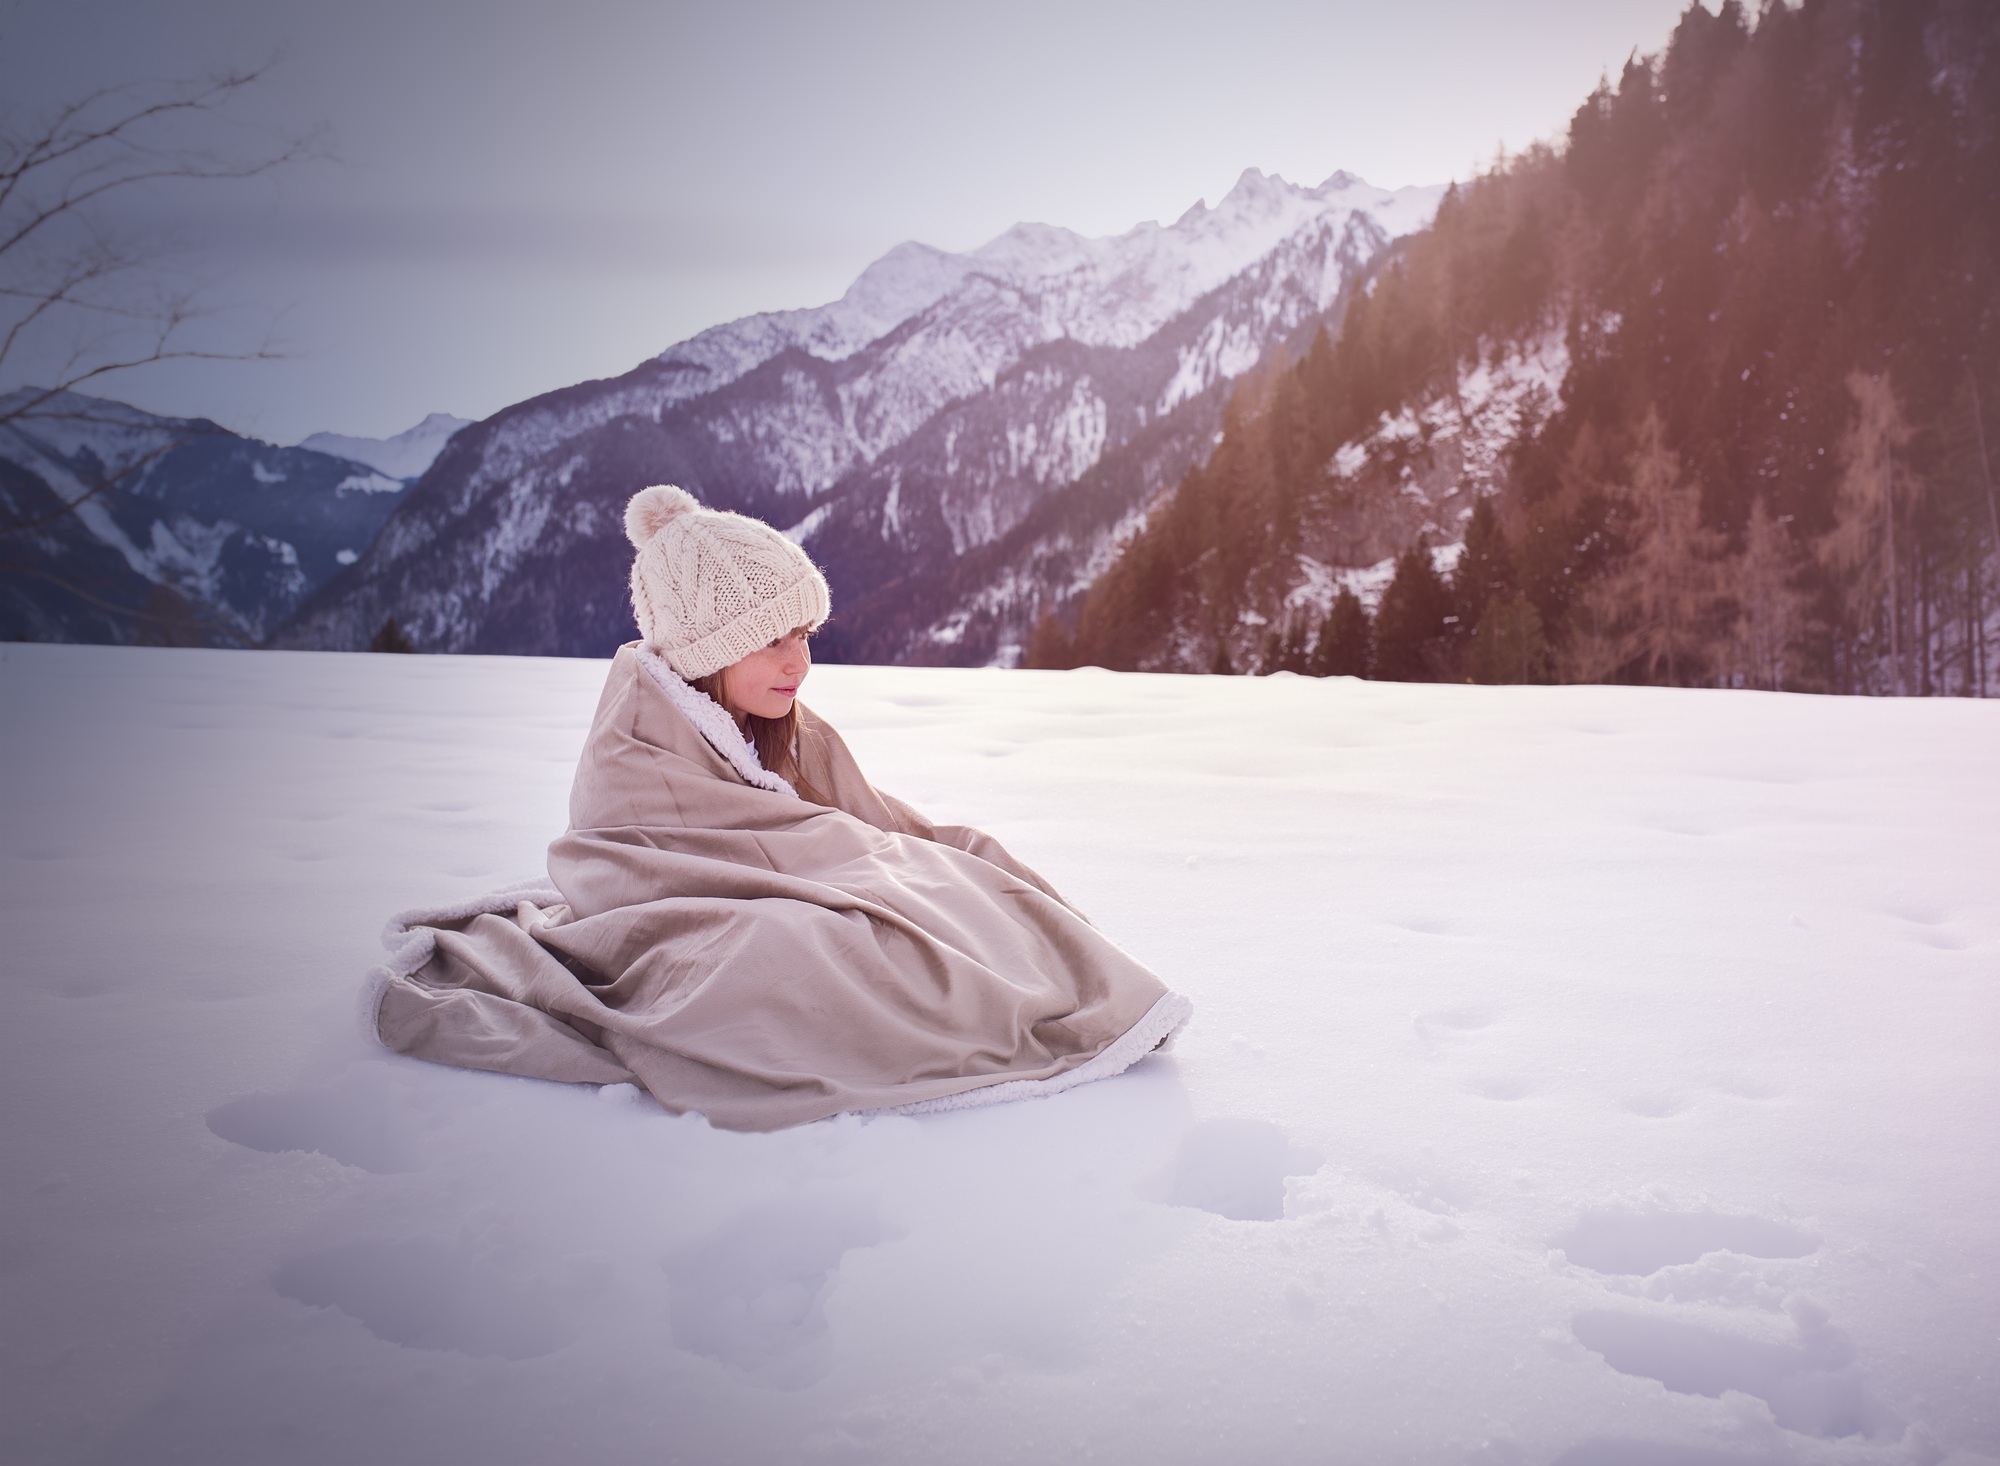
nature, person, mountain, snow, cold, winter, white, morning, weather, human, blanket, season, mountains, cap, out, freezing, atmospheric phenomenon